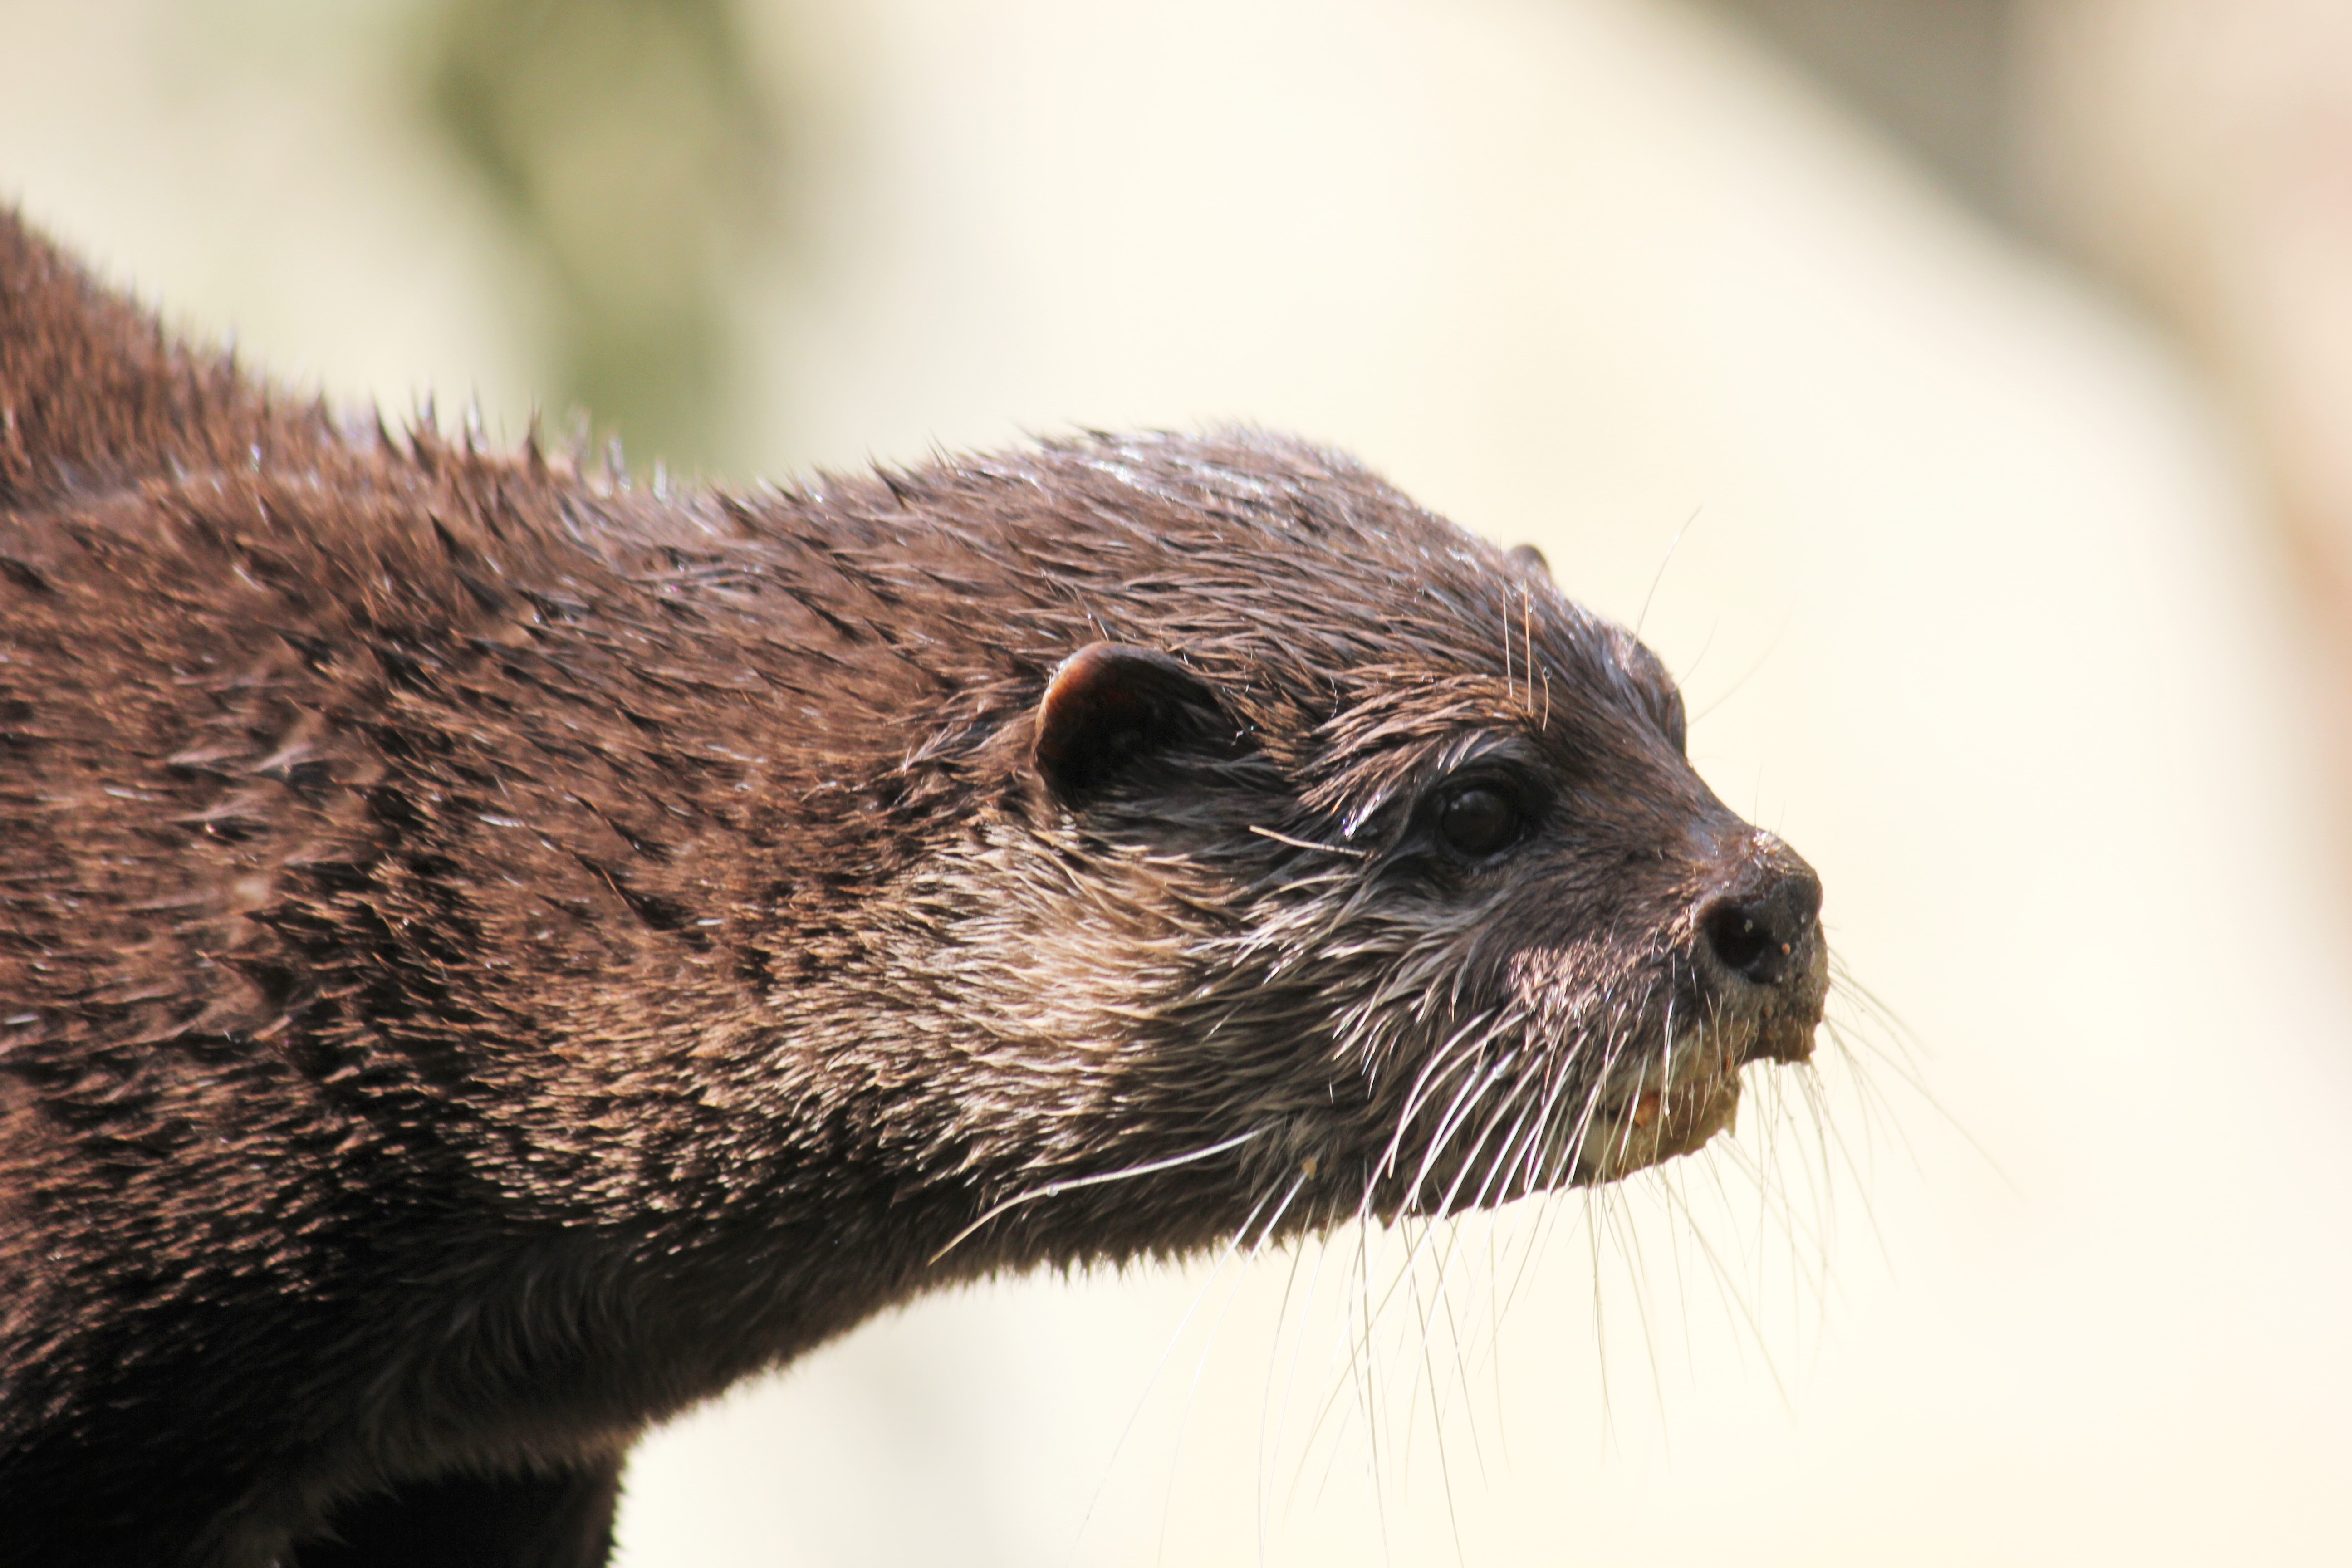
water, animal, wildlife, zoo, mammal, close, fauna, whiskers, snout, vertebrate, otter, wildlife photography, mink, mustelidae, polecat